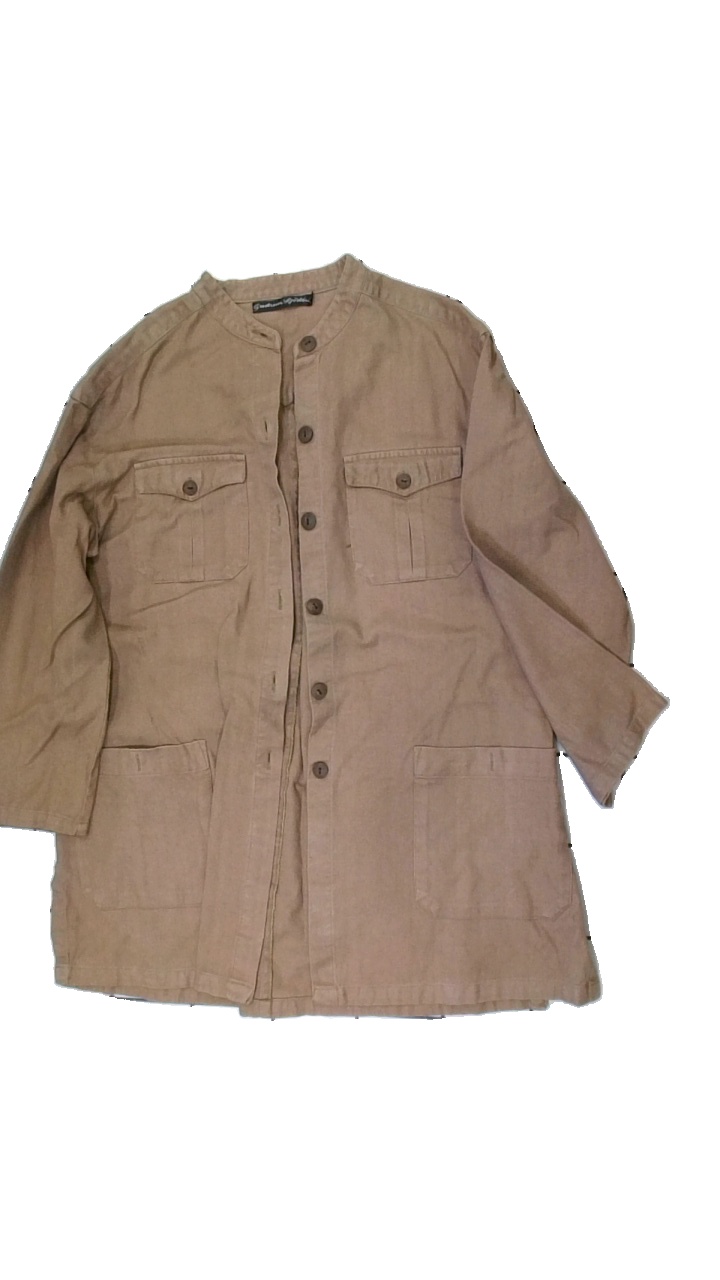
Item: Outerwear (Ladies)
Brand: Gudrun Sjödén
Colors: Beige
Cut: Regular
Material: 100% cotton
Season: All
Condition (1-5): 1
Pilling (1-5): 4
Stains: Minor
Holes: Major
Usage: Export
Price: <50